Constantin Stamati

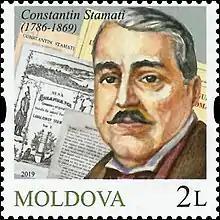
Stamati on a 2019 stamp of Moldova

Constantin Stamati (1786 – 12 September 1869) was a Romanian/Moldovan writer and translator. Born in the Principality of Moldavia, he settled in Chișinău, Bessarabia (presently in Moldova) after the 1812 partition of Moldavia at the end of the Russo-Turkish War.